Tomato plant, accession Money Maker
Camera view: horizontal (90 deg, fisheye); turntable rotation: 240 degrees
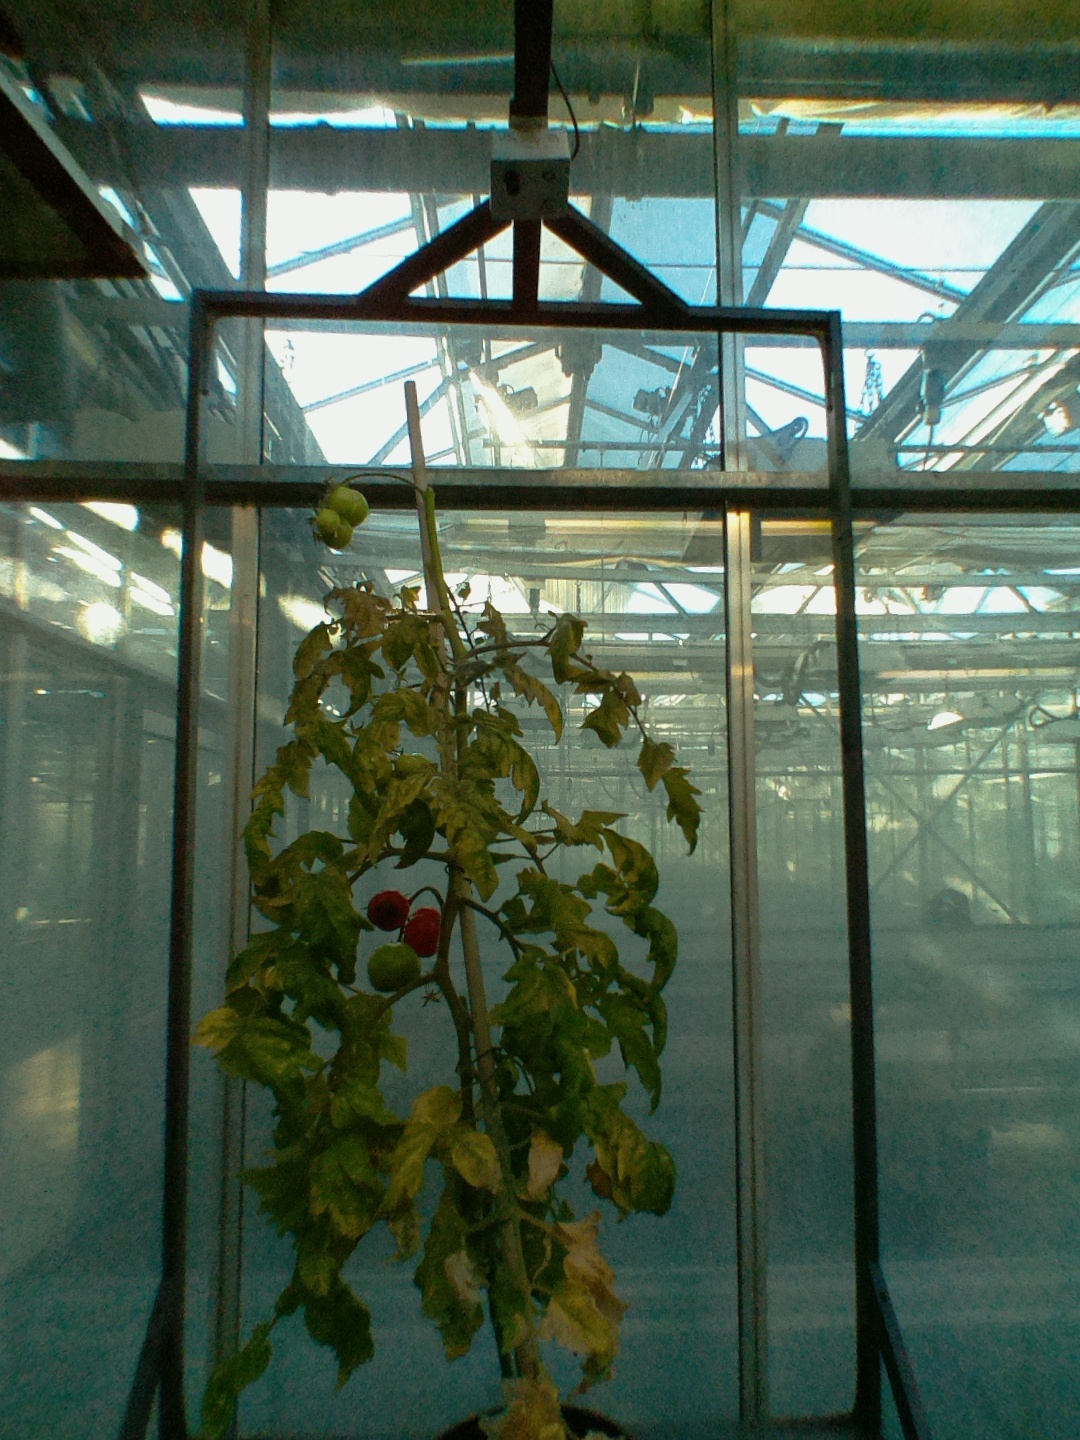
BBCH growth stage 82: 20%-30% of fruits show typical fully ripe color